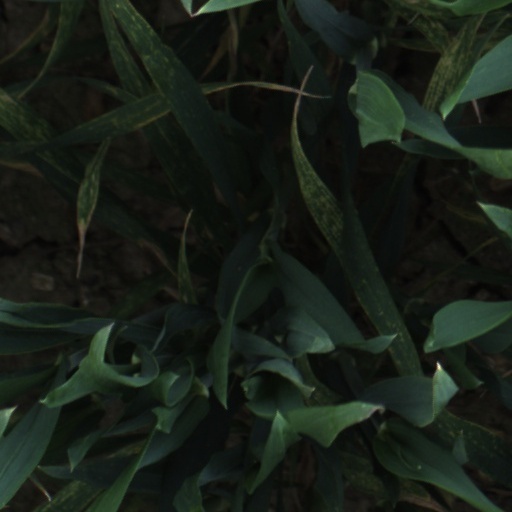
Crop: wheat